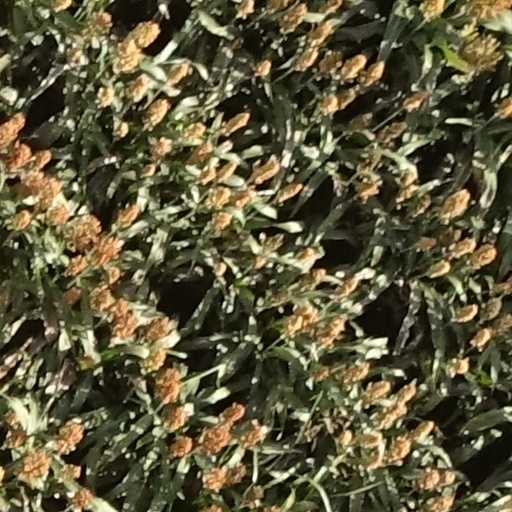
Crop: sorghum